HMS Erin

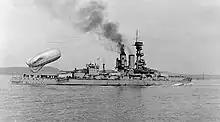
"Erin" underway with a kite balloon moored aft, 1918

In April 1918, the High Seas Fleet sortied against British convoys to Norway. Wireless silence was enforced, which prevented Room 40 cryptanalysts from warning the new commander of the Grand Fleet, Admiral Beatty. The British only learned of the operation after an accident aboard the battlecruiser forced her to break radio silence and inform the German commander of her condition. Beatty ordered the Grand Fleet to sea to intercept the Germans, but he was not able to reach the High Seas Fleet before it turned back for Germany. The ship was at Rosyth, Scotland, when the surrendered High Seas Fleet arrived on 21 November and she remained part of the 2nd BS through 1 March 1919.